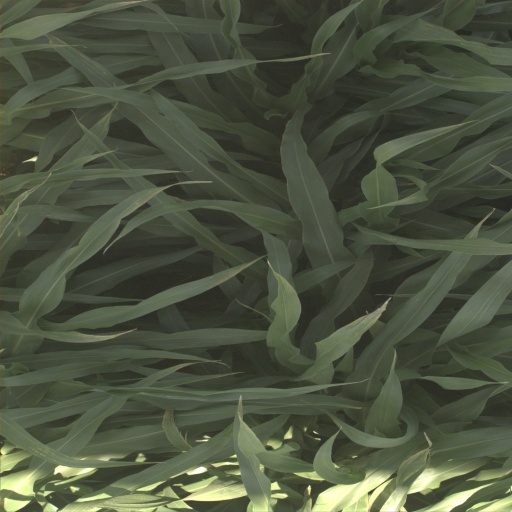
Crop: sorghum